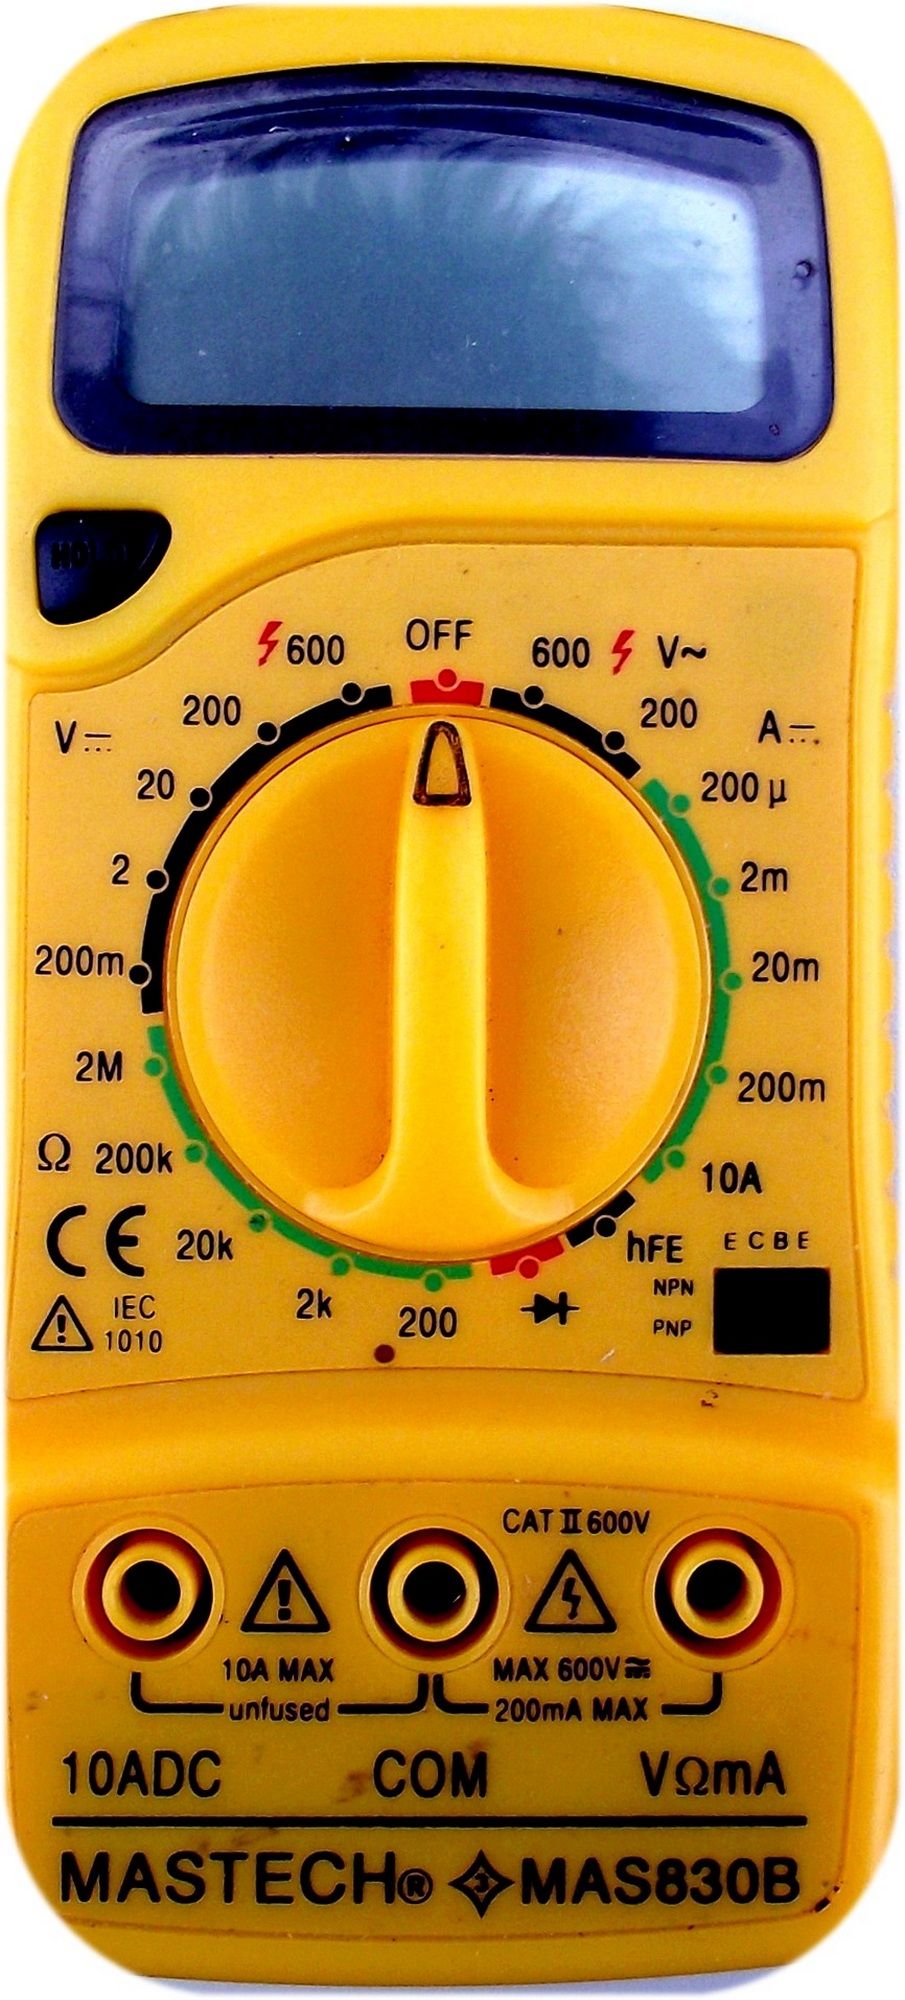
produce, electricity, yellow, volt, current, ohm, electrician, voltage, intensity, multimeter, ampere, universal controller